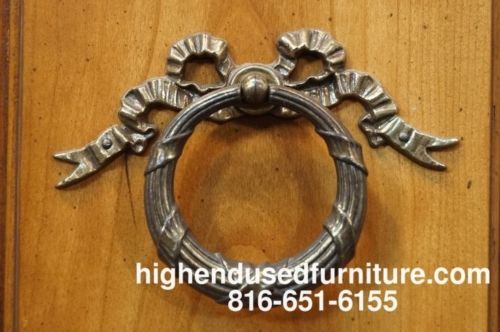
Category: cabinet